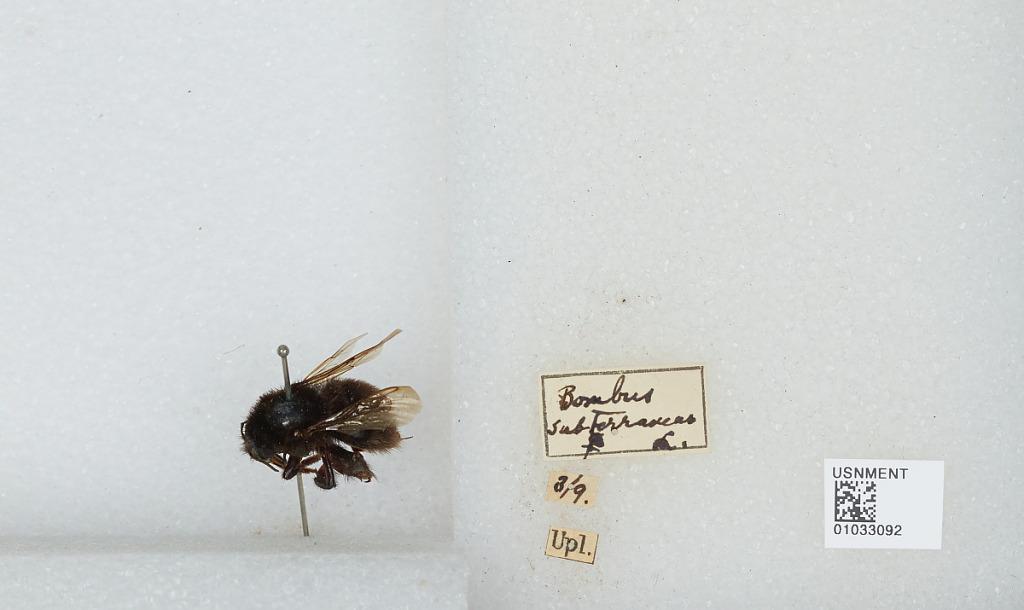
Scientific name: Bombus (Subterraneobombus) subterraneus (Linnaeus)
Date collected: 2009-3-